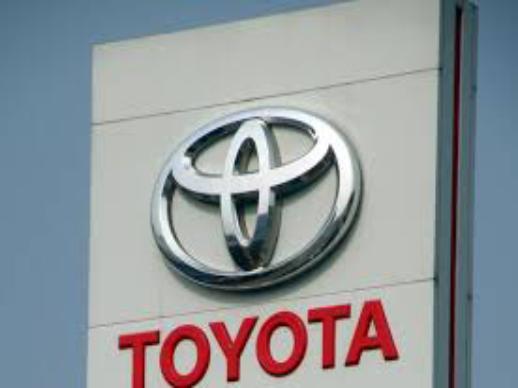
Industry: Transportation